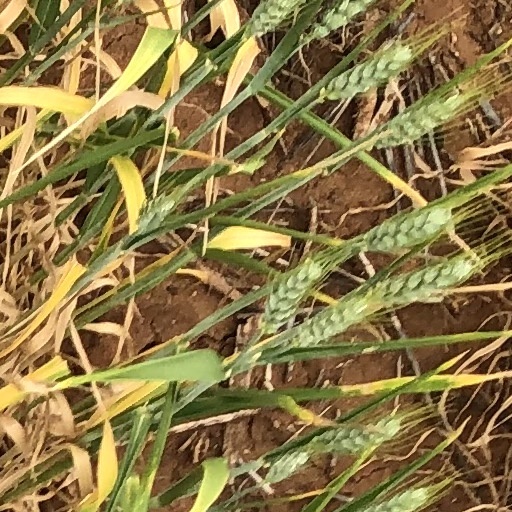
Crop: wheat